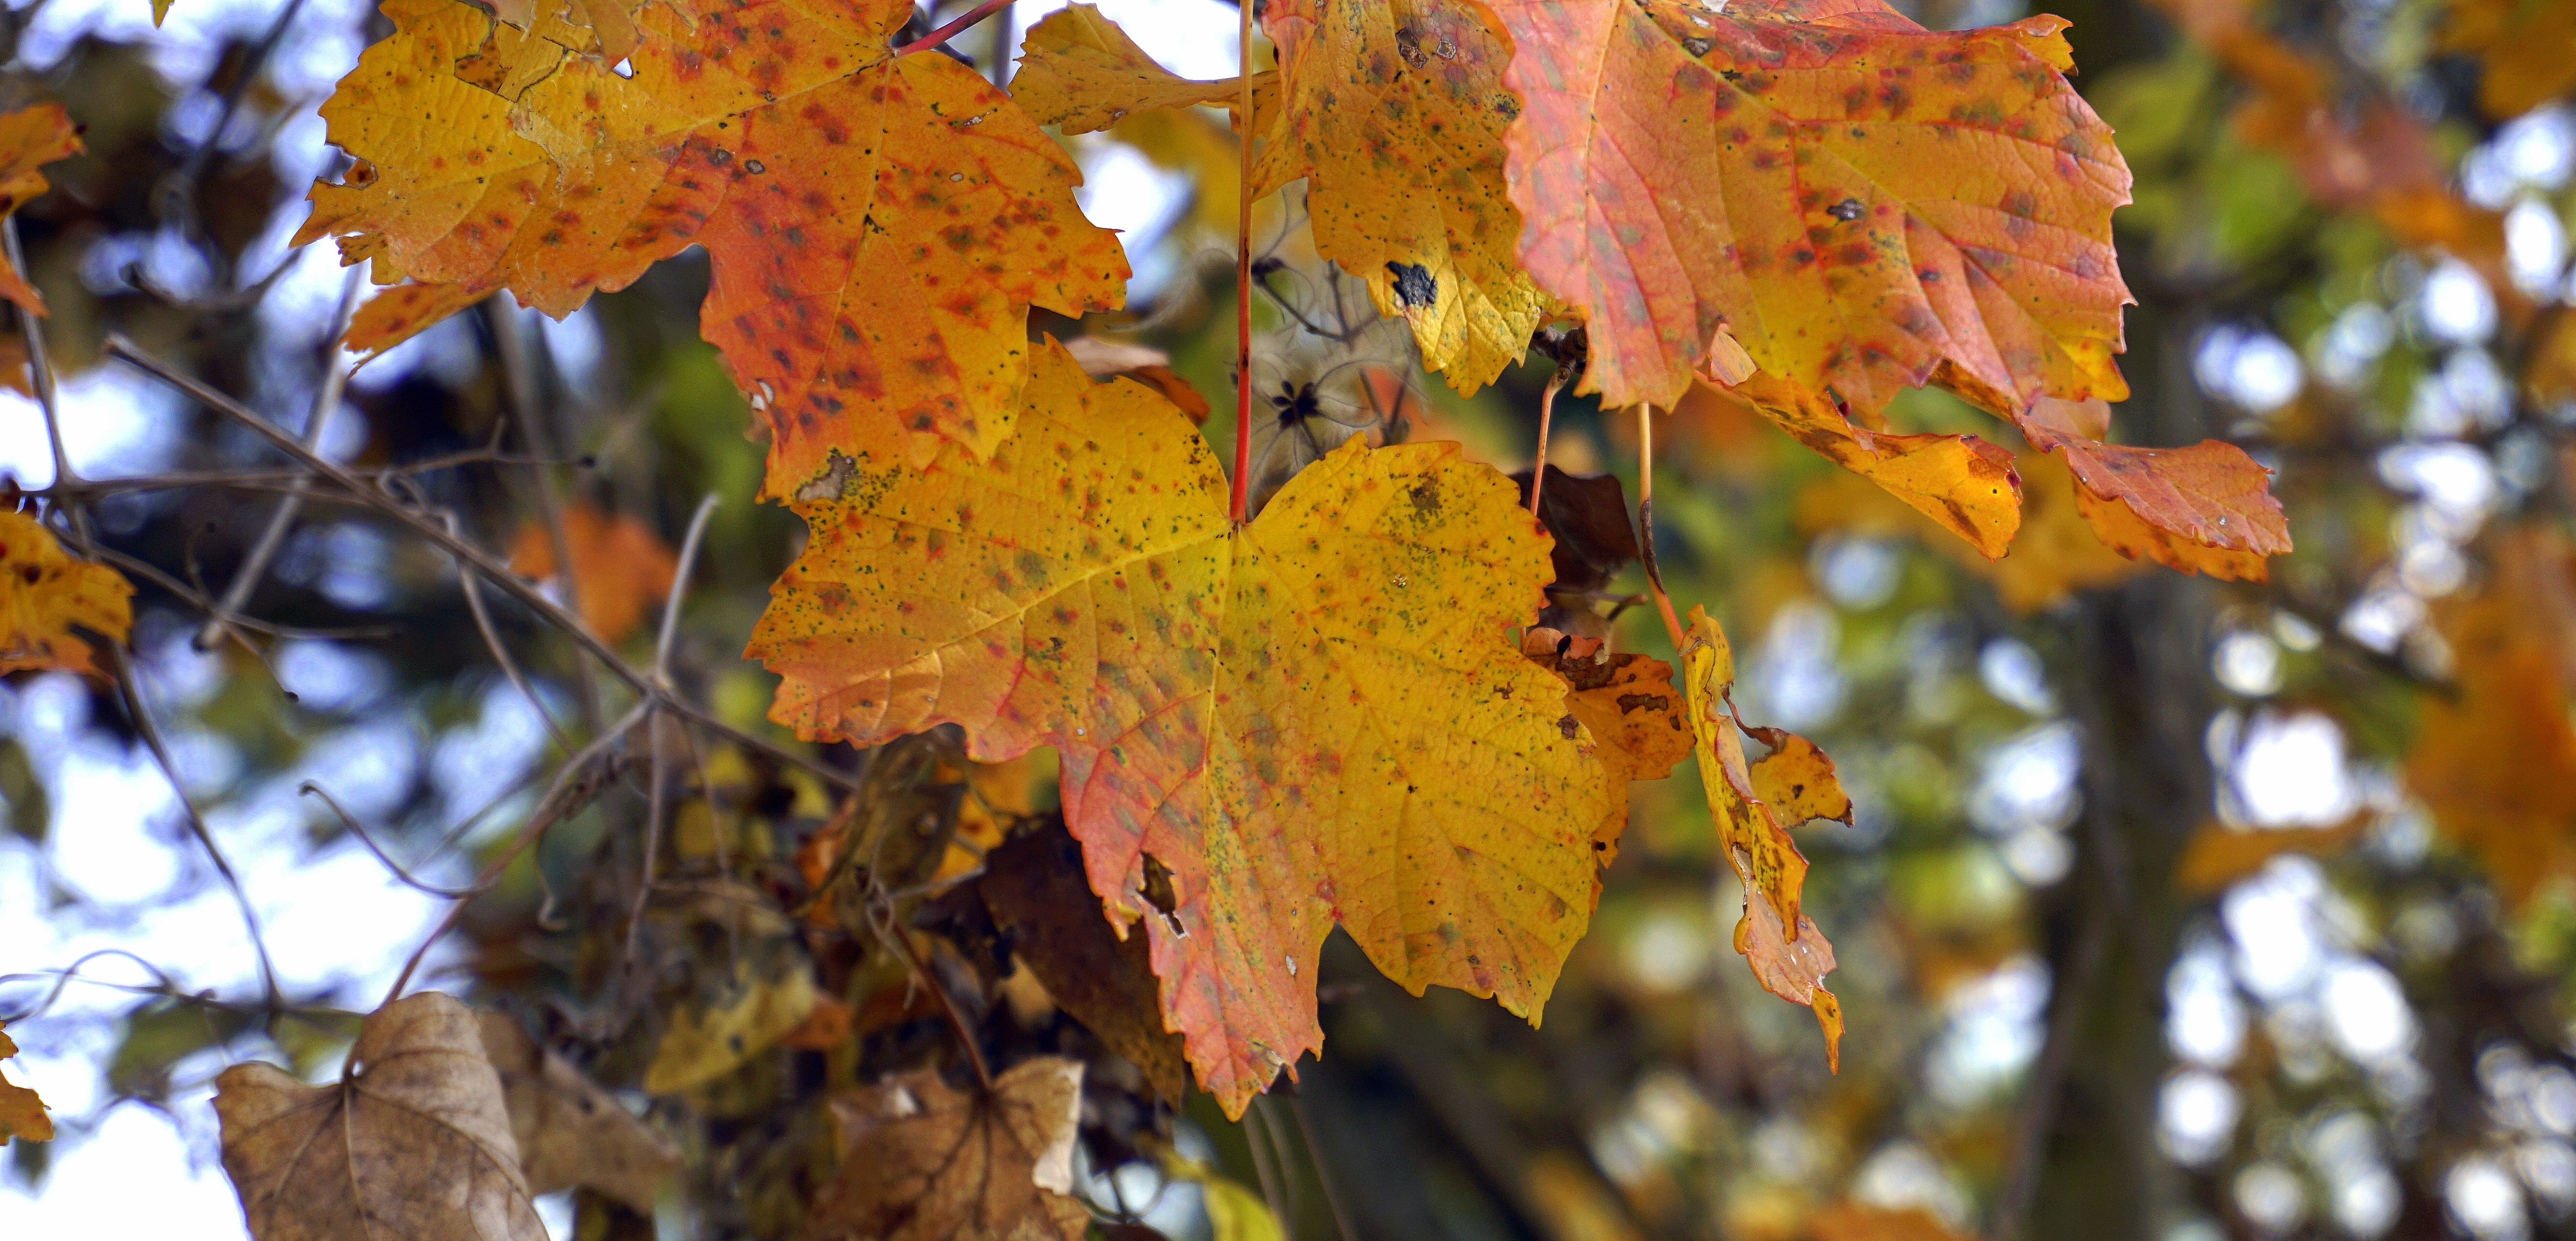
landscape, tree, nature, forest, branch, plant, sunlight, leaf, flower, orange, red, autumn, season, maple tree, trees, leaves, deciduous, golden autumn, flowering plant, woody plant, land plant